China Geological Survey

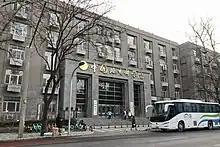
Chinese Academy of Geological Sciences (North Gate)

The CAGS conducts a wide range of research activities, including basic research, applied research, and technological development in the fields of geology, mineral resources, and environmental geology. It also provides training and education programs for geologists, conducts international scientific cooperation, and publishes a variety of scientific publications and journals.